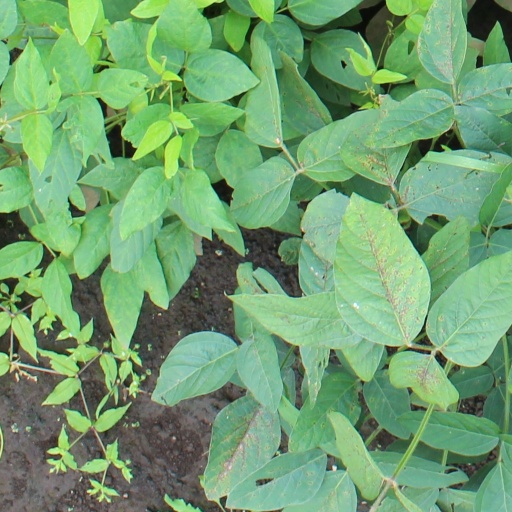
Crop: soybean